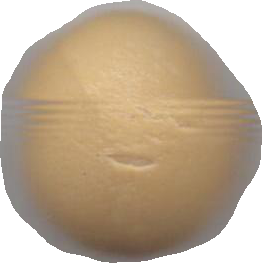
Variety: Grobogan